Glen Cove Christian Academy

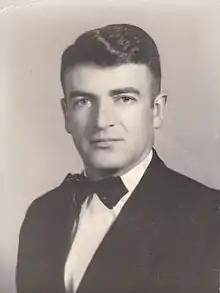
Harold Duff

Harold Cameron Duff was born in 1922 in Hodgdon, Maine, to a farmer named Maurice Duff and his wife, who had been born Ruth Barton. In 1930 he was living with his parents and siblings on Smith Road in the township named Hogdgon Town. Ten years later he was living in the same township as one of his parents' ten children. He attended Bob Jones University from 1948 to 1952 and in that year he was listed as a student in the graduate school. After graduation, Duff taught at New Brunswick Bible Institute in Victoria, New Brunswick, Canada for six years before being called upon to help establish a new Christian high school in central Maine. On April 3, 1976, Duff and his wife spoke at a conference at a church in Greenfield, Maine. A year later he had left Christian Schools, Inc. and was traveling and speaking around Massachusetts. By September of that year he was headmaster of the Pioneer Valley Christian Academy in East Longmeadow, Massachusetts.